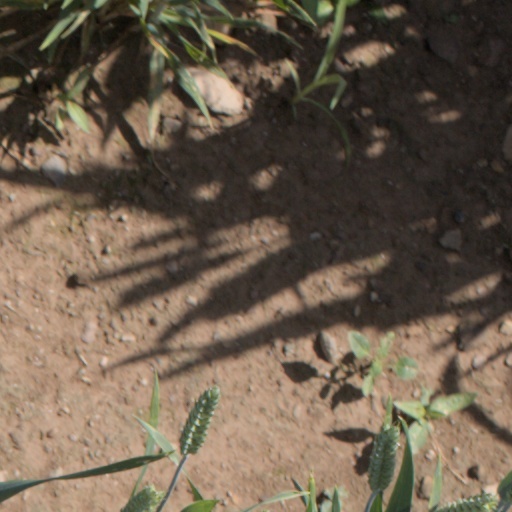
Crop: wheat